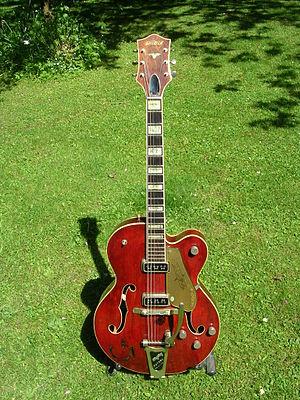
La Gretsch 6120 est une guitare hollow body fabriquée par Gretsch dont les premiers modèles datent du milieu des années 1950.